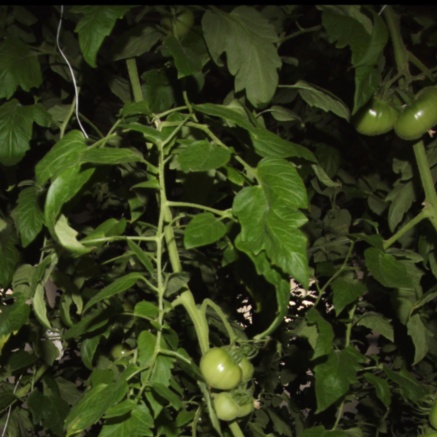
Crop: tomato